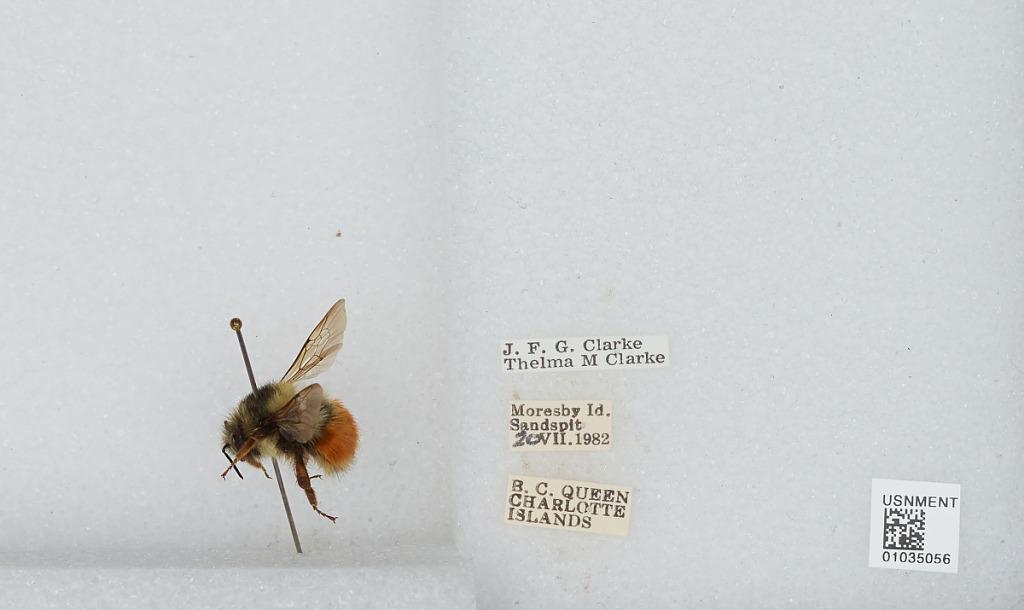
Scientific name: Bombus (Pyrobombus) melanopygus Nylander
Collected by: J. Clarke & T. Clarke
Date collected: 1982-7-20
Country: Canada
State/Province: British Columbia
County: Queen Charlotte Islands
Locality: Sandspit, Moresby Island, Queen Charlotte Islands
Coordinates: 48.6994, -123.299